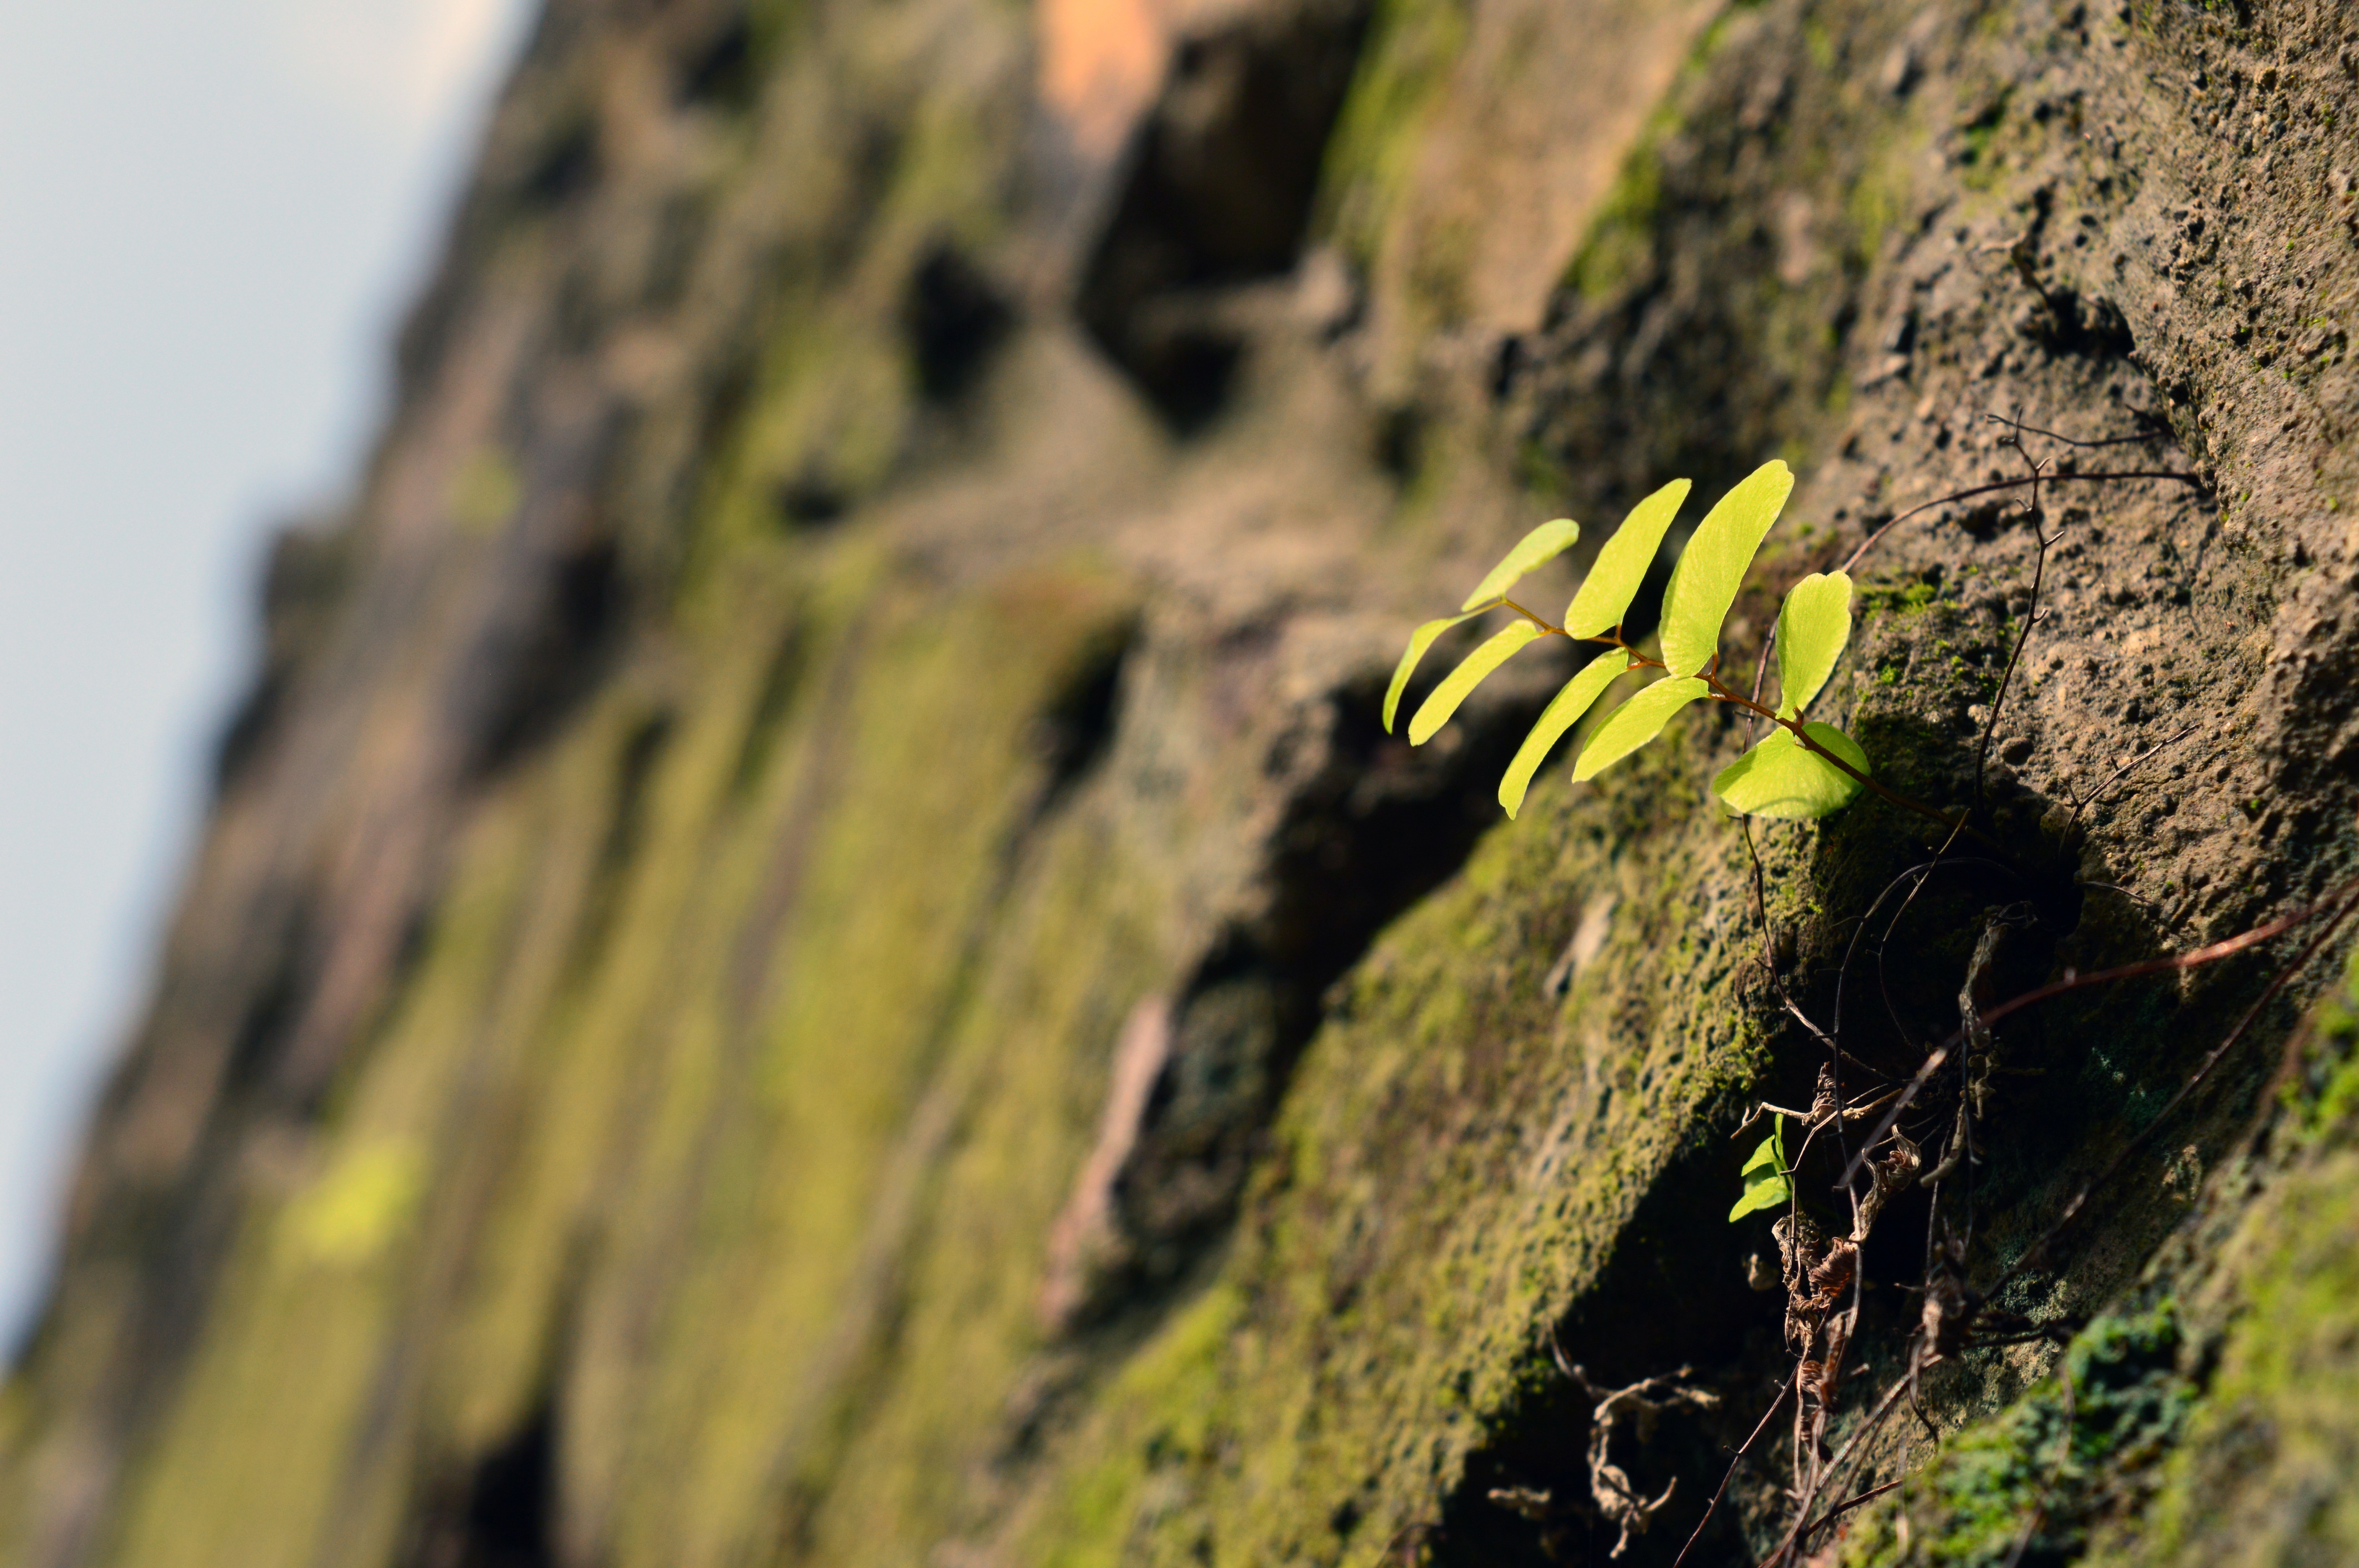
tree, nature, forest, grass, outdoor, rock, branch, light, plant, sky, sun, leaf, flower, summer, wildlife, environment, spring, green, jungle, natural, park, fresh, garden, terrain, flora, fauna, ecology, leaves, bright, day, organic, macro photography